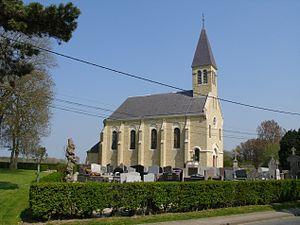
Église de Nielles-lès-Calais
Nielles-lès-Calais est une commune française située dans le département du Pas-de-Calais en région Hauts-de-France.